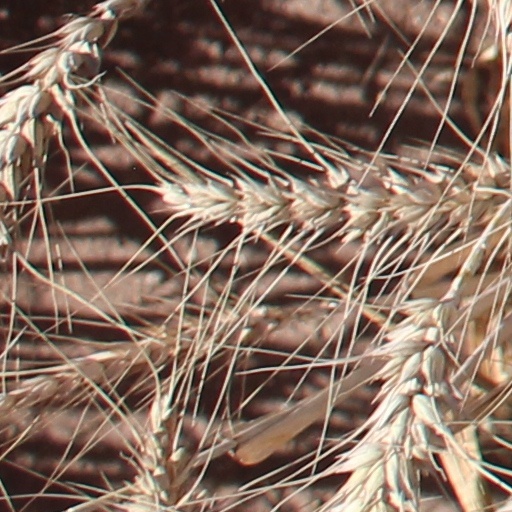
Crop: wheat